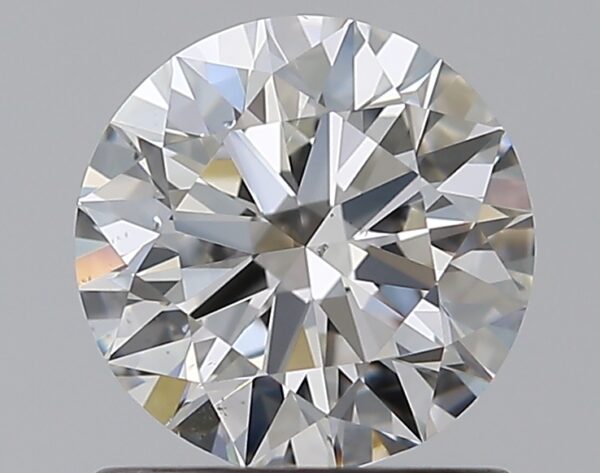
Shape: round
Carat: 0.9
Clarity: SI1
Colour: H
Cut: EX
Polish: EX
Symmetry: EX
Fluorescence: N
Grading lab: GIA
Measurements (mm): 6.16 x 6.2 x 3.8